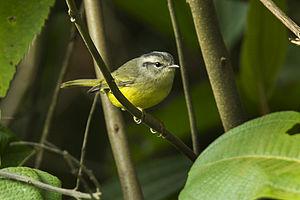
La Paruline trifasciée est une espèce de passereaux appartenant à la famille des Parulidae.